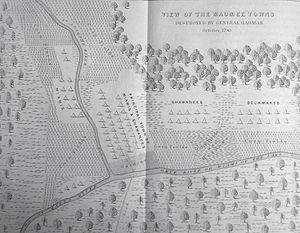
Kekionga aussi connu sous le nom de Kiskakon ou village de Pacanne, était la capitale des Miamis au confluent des rivières Saint-Joseph, Sainte-Marie et Maumee dans le nord-est de l'actuel État de l'Indiana.